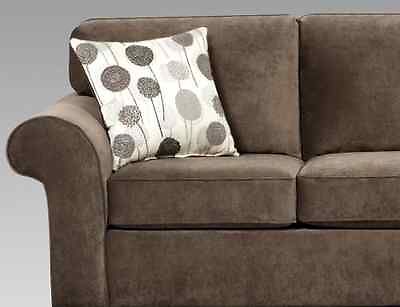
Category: sofa